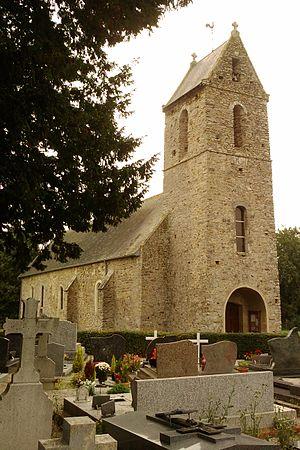
Église Saint-Pierre du Mesnil-Eury
Le Mesnil-Eury est une commune française, située dans le département de la Manche en région Normandie, peuplée de 174 habitants.